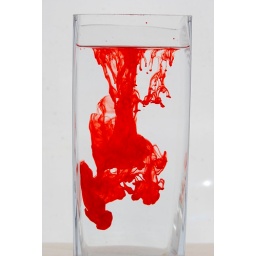
Colour red in vase with water